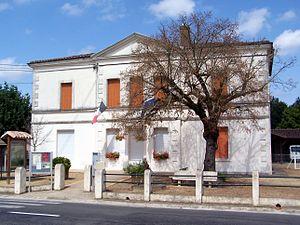
Mairie Lerm-et-Musset (Gironde, France)
Lerm-et-Musset est une commune du Sud-Ouest de la France, située dans le département de la Gironde en région Nouvelle-Aquitaine.